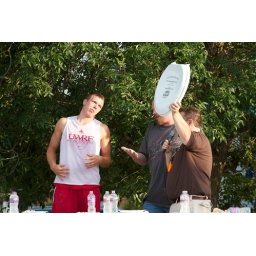
River Falls Days, 2010 ThursdayGuy in white shirt won the Bean burrito eating contest, and got a toilet seat.